Ubaidullah Khan

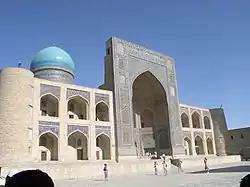
Mir Arab Madrasa built in 1536 under Ubaidullah Khan.

Ubaidullah Khan (Chagatai/; 1487–1539), also Ubaid Khan, was the 4th Shaybanid Khan of Bukhara, who ruled between 1534 and 1539. He was the son of Mahmud and nephew of Muhammad Shaybani, founder of the Shaybanid dynasty.